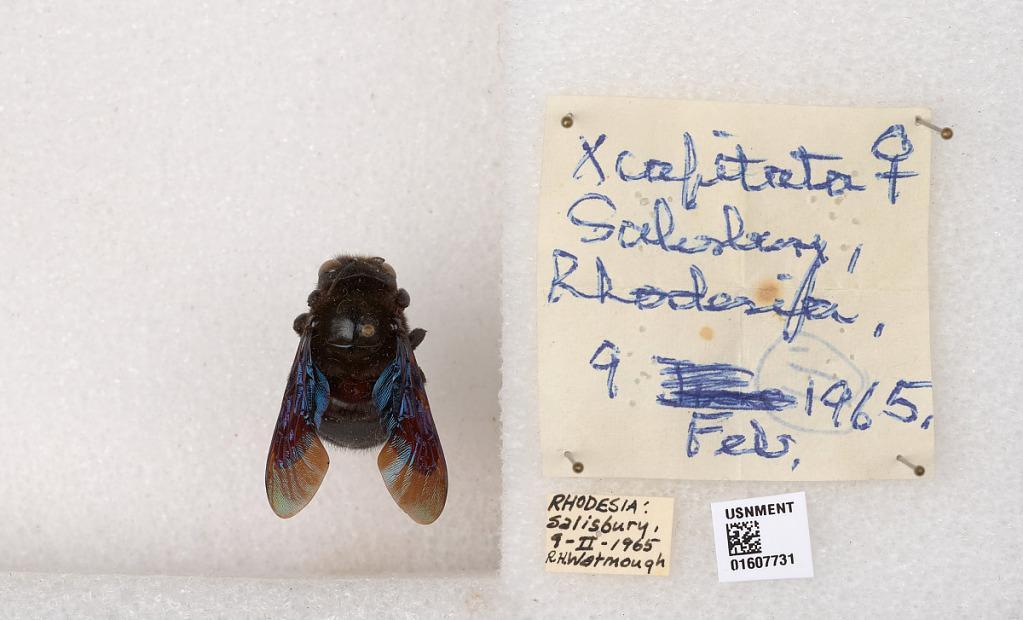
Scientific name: Xylocopa (Xylocopoides) capitata Smith
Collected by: R. Watmough
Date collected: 1965-2-9
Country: Zimbabwe
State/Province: Harare
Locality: Rhodesia: Salisbury
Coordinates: -17.8277, 31.0534